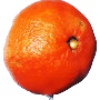
Label: clementine